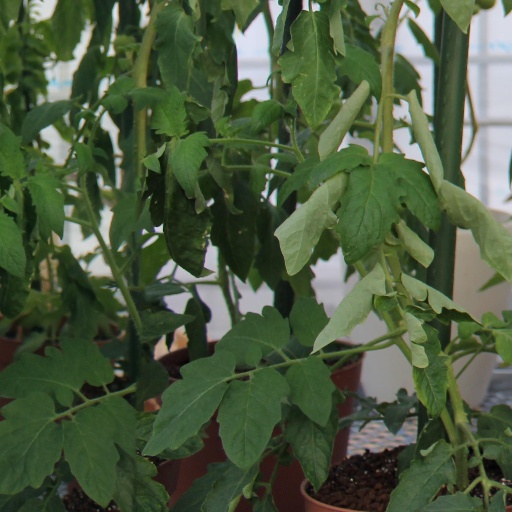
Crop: tomato